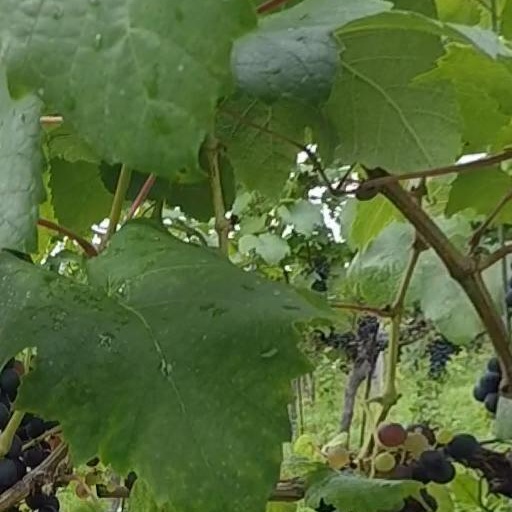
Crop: grape